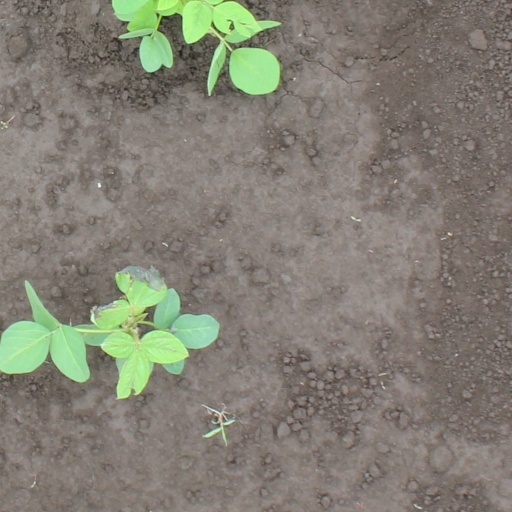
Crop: soybean